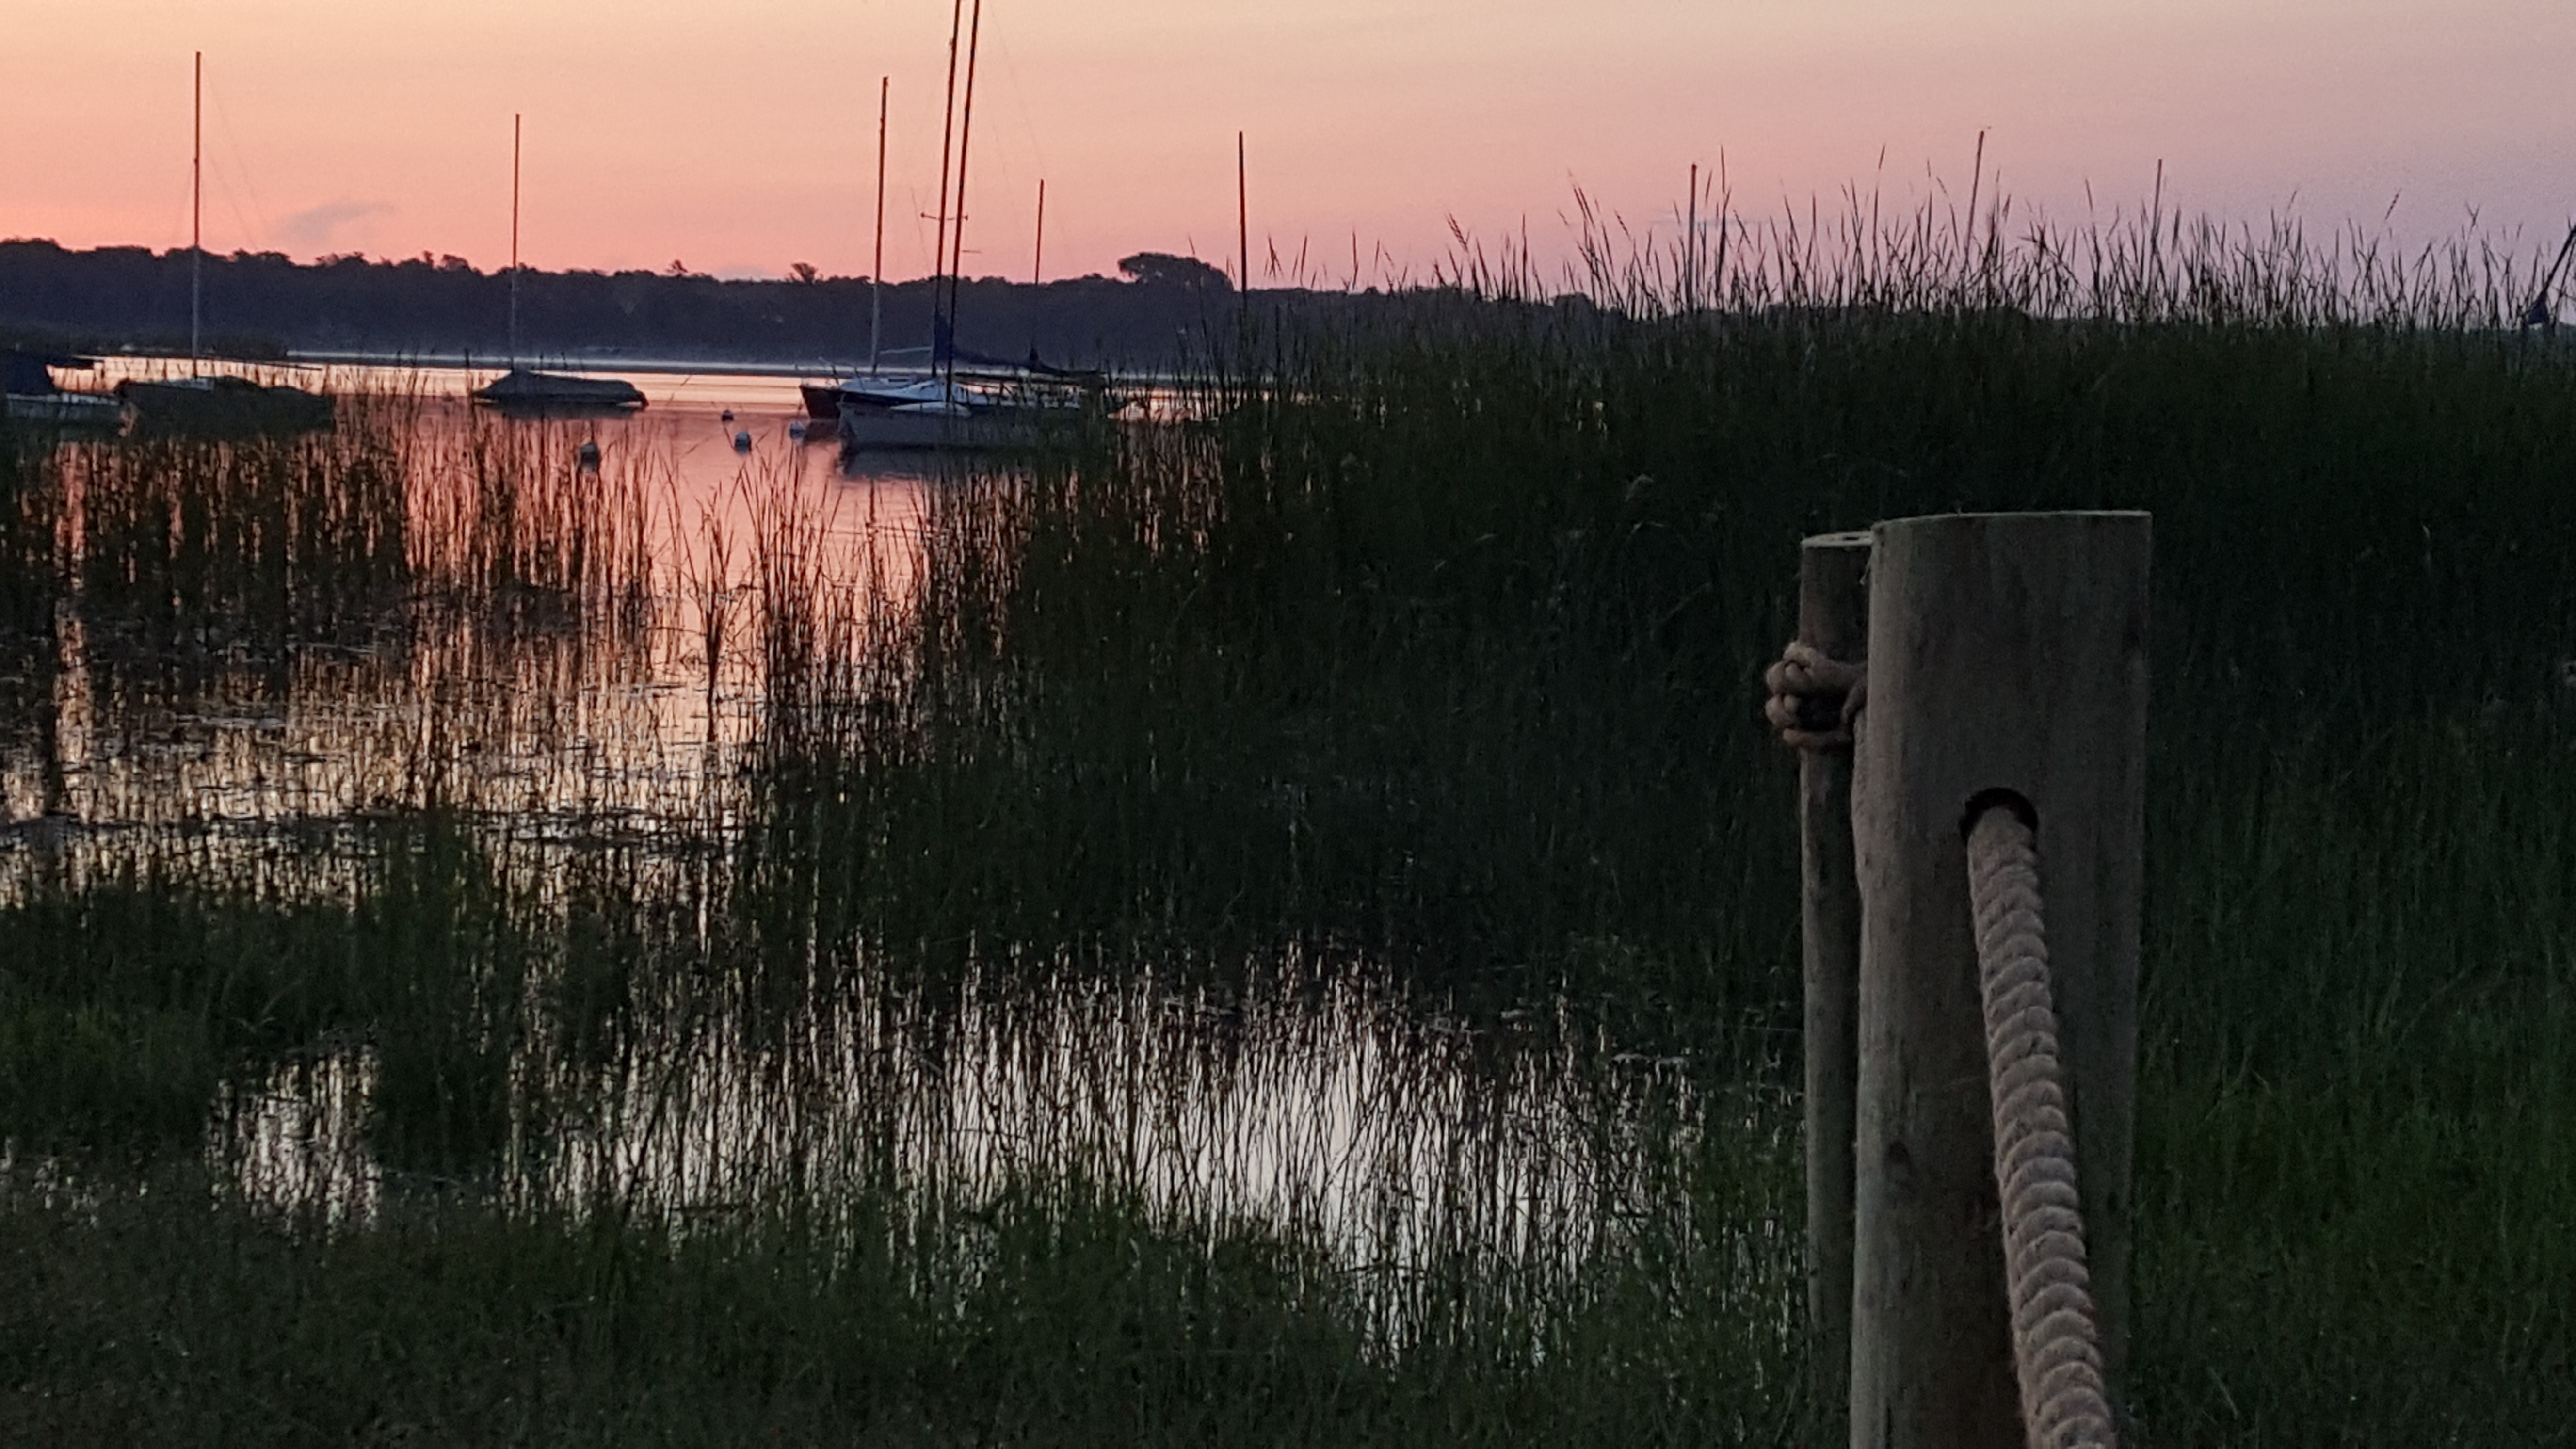
sea, coast, water, nature, grass, horizon, marsh, sunrise, sunset, morning, shore, lake, dawn, river, dusk, evening, reflection, reservoir, waterway, wetland, habitat, rural area, natural environment, atmospheric phenomenon